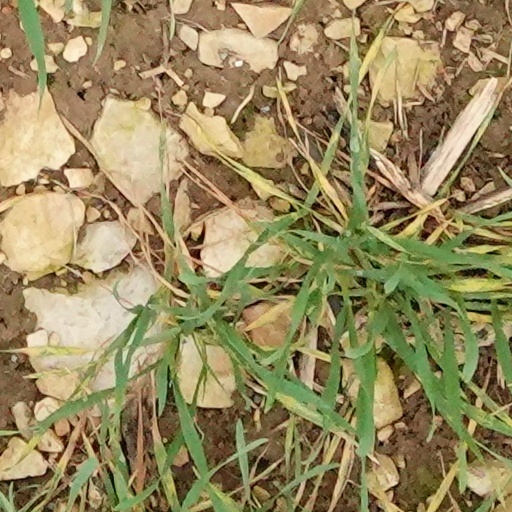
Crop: wheat